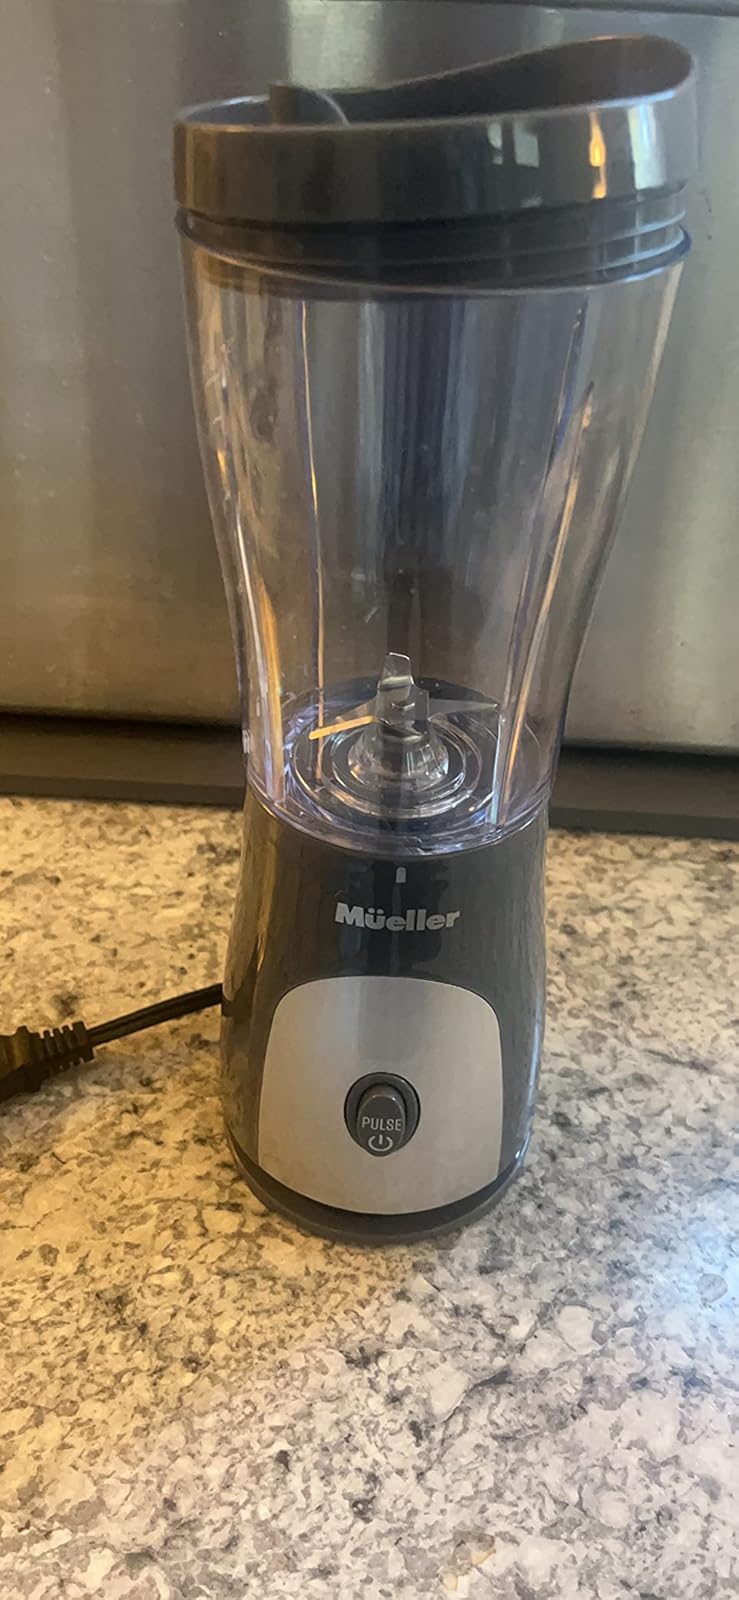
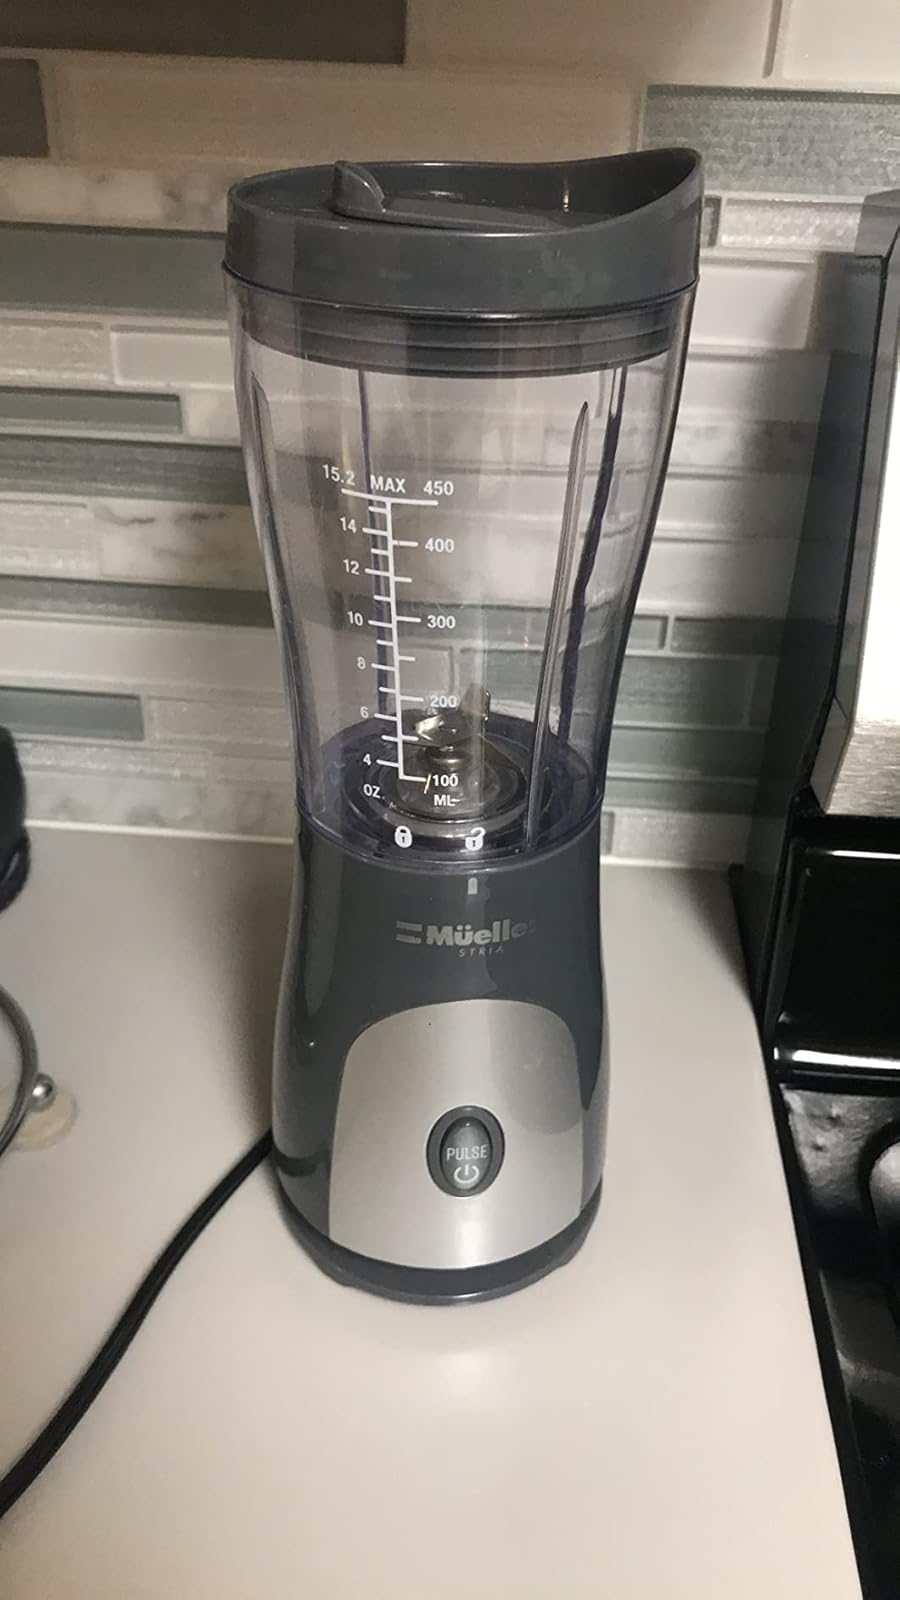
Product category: items_blender
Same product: yes